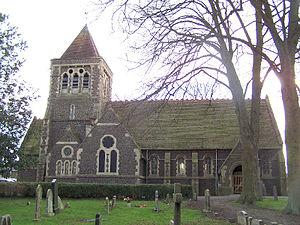
Glenfield est une ville du Leicestershire dans le district de Blaby.